Boznańska (crater)

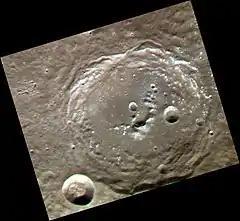
Approximate color view of Boznańska by MESSENGER

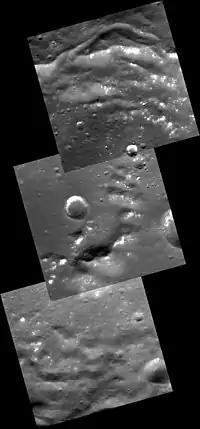
Interior, showing hollows

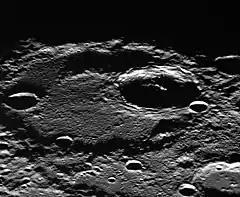
Boznańska crater (right of center) lies within a larger, older, unnamed crater

Boznańska is a crater on Mercury. Its name was adopted by the International Astronomical Union (IAU) on September 25, 2015. Boznańska is named for the Polish painter Olga Boznańska.